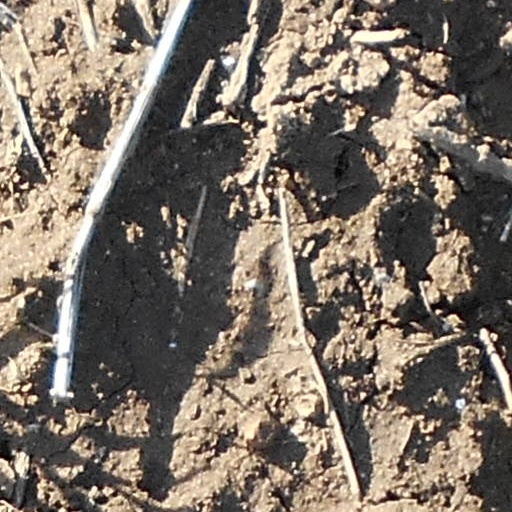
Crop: wheat